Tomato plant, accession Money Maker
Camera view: vertical (180 deg); turntable rotation: 240 degrees
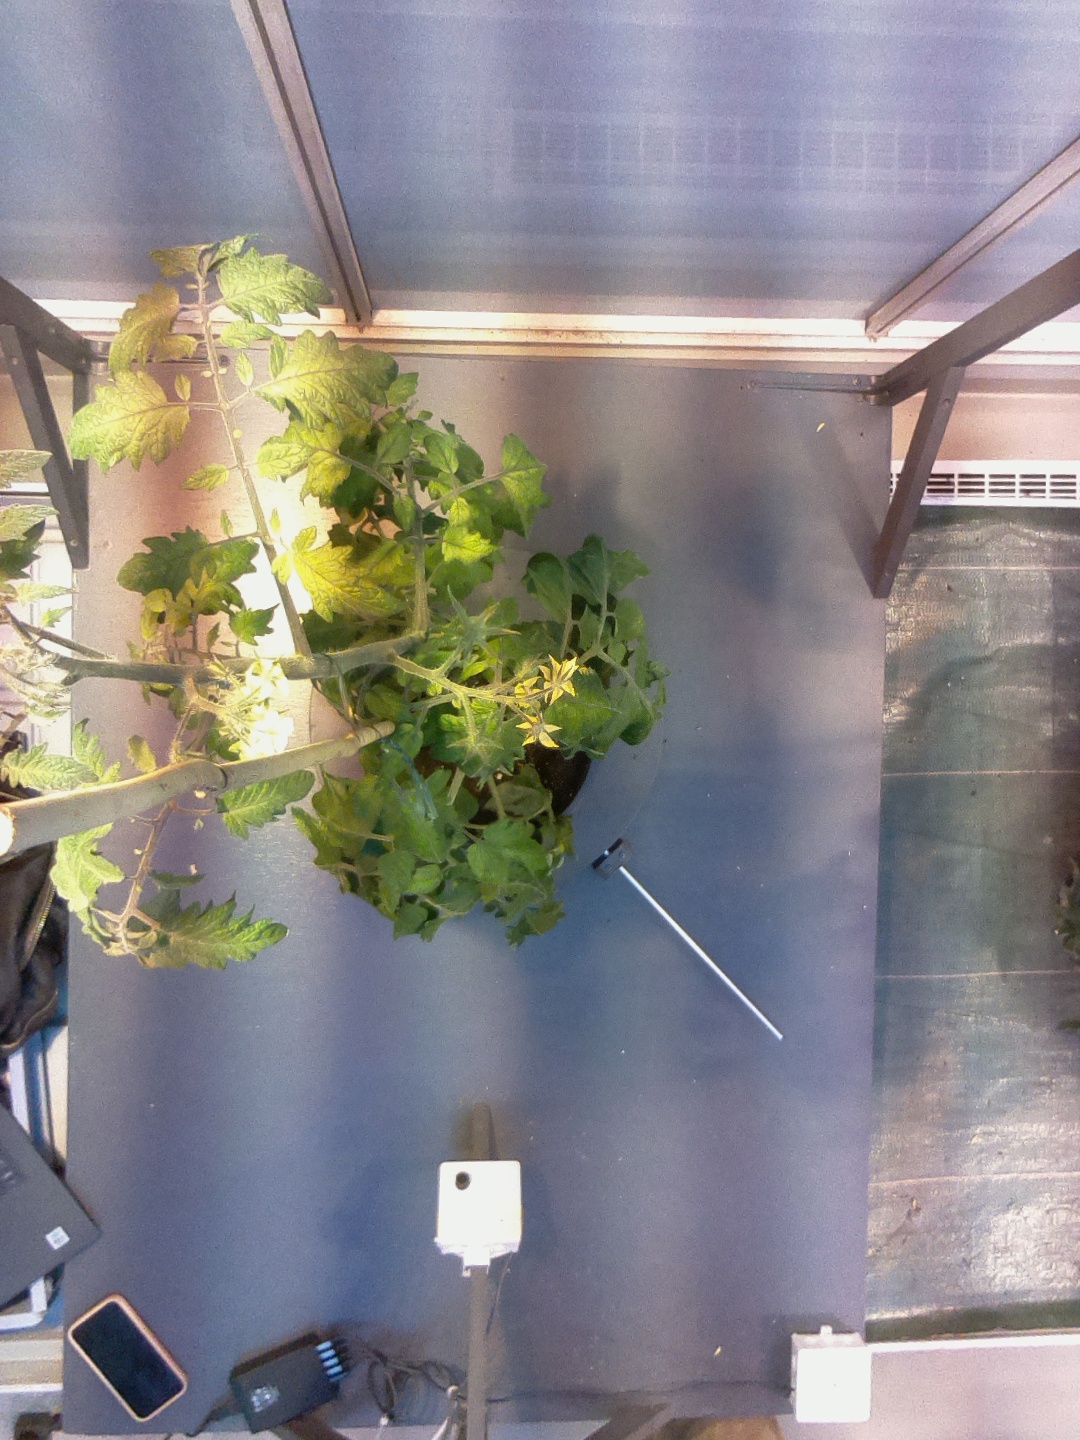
BBCH growth stage 70: Fruits at the main stem or branches visibles